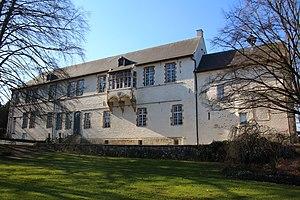
château du comte d'Egmont, Zottegem, Flandre, Belgique
Les Ardennes flamandes sont une région naturelle sise entre l'Escaut et la Dendre, caractérisée par son aspect vallonné. Topographiquement et géologiquement, elle est la même que le Pays des Collines de la région wallonne immédiatement voisine, et semblable aux monts de Flandre plus à l'ouest en Flandre Occidentale et en Flandre française. Son sommet, le Mont de l'Enclus, se trouve sur la frontière entre les deux régions. Du point de vue administratif, les Ardennes flamandes sont en Flandre-Orientale.
Zottegem [ˈzɔtəɣɛm] est une ville néerlandophone de Belgique située en Région flamande, dans la province de Flandre-Orientale et les Ardennes flamandes, sur le Molenbeek et sur le Molenbeek-Ter Erpenbeek. La ville est surtout connue comme ville de Lamoral comte d'Egmont pour son château, ses deux statues, son musée et sa crypte.
Lamoral, comte d'Egmont, prince de Gavre, né le 18 novembre 1522 à Lahamaide en Hainaut, décapité le 5 juin 1568 à Bruxelles, est un général et un homme d’État des anciens Pays-Bas.